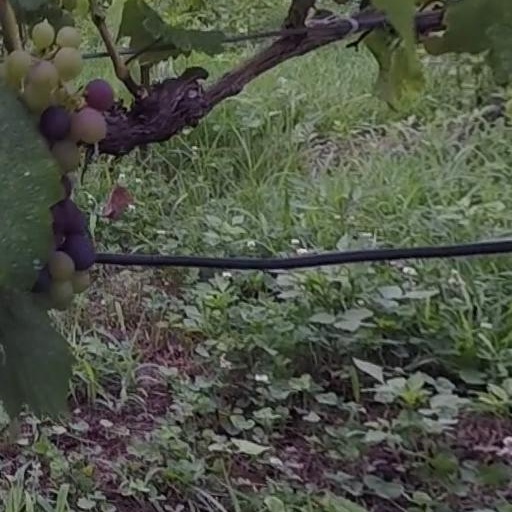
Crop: grape